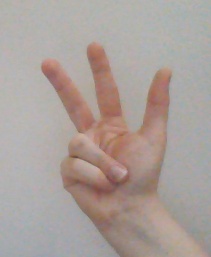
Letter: al